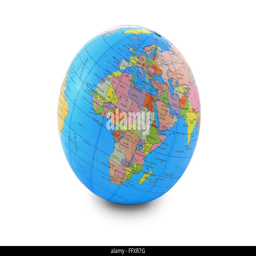
isolated on the white background